Ehrenbreitsteiner

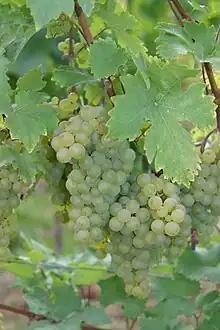
Ehrenbreitsteiner grapes

Ehrenbreitsteiner is a white wine grape variety of German origin. It was created by Helmut Becker at the Geisenheim Grape Breeding Institute in 1964, by crossing the varieties Ehrenfelser and Reichensteiner. It was granted plant variety rights in 1993 and was certified in 1994.